Alva Belmont

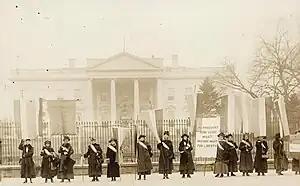
National Woman's Party members picket the White House in 1917.

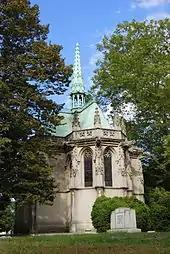
The Belmont Mausoleum in Woodlawn Cemetery

Drawn further into the suffrage movement by Anna Shaw, Belmont donated large sums to the movement, both in the United Kingdom and United States. In 1909, she founded the Political Equality League to get votes for suffrage-supporting New York State politicians, and wrote articles for newspapers. She gave strong support to labor in the 1909-1910 New York shirtwaist makers strike. She paid the bail of picketers who had been arrested and funded a large rally in the city's Hippodrome, which she addressed along with Shaw, president of the National American Woman Suffrage Association (NAWSA). In 1909 she joined this organization and was named an alternate delegate from New York to the International Women's Suffrage Association meeting in London. There Belmont observed the commitment of Emmeline Pankhurst and her followers, who would influence the depth and the form of her own personal commitment to the cause. On her return to the United States, she paid for office space on Fifth Avenue that allowed the relocation of NAWSA offices to New York, and she funded its National Press Bureau. At the same time, she formed her own Political Equality League to seek broad support for suffrage in neighborhoods throughout the city, and, as its president, led its division of New York City's 1912 Women's Votes Parade. In 1913, she urged that women be given voting rights within the Episcopal Church.